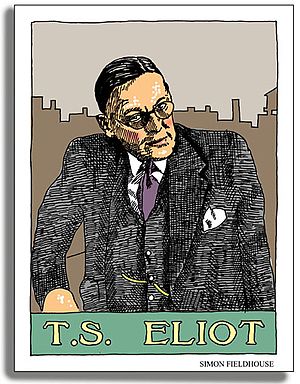
T.S. Eliot
T.S. Eliot
Thomas Stearns Eliot var en amerikansk-britisk poet og dramatiker.